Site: brandenburg
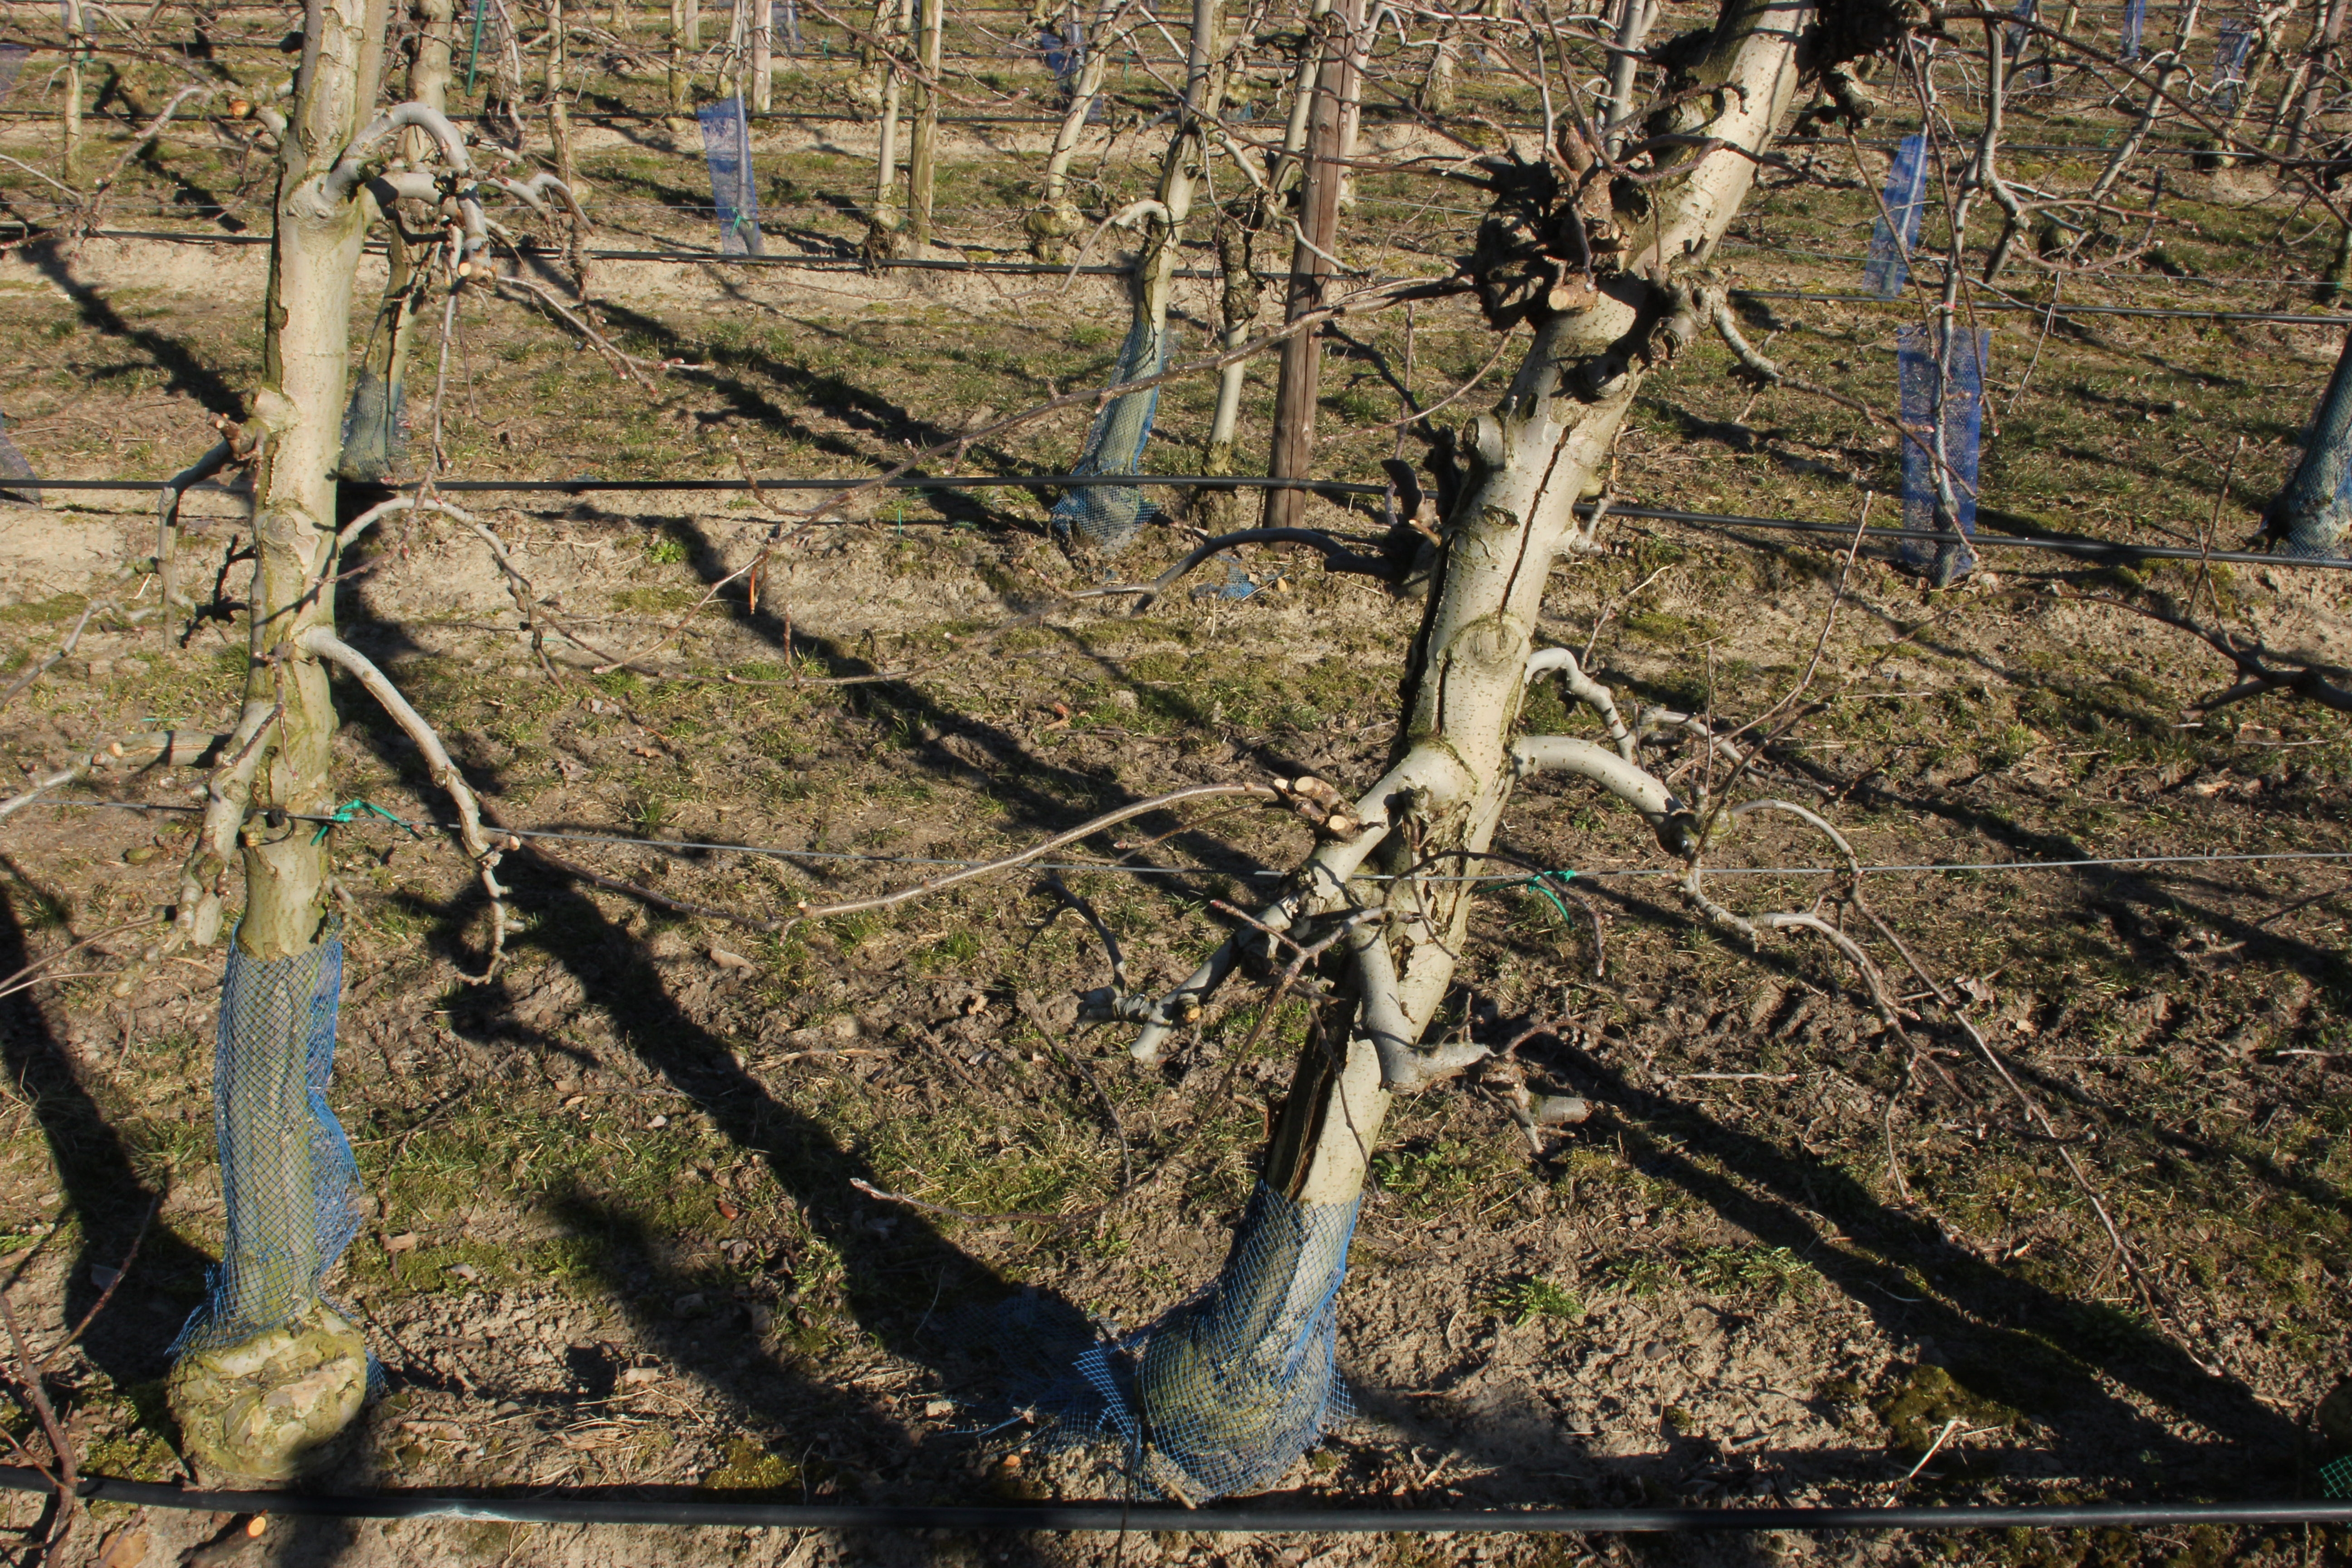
Growth stage (BBCH 03): Bud development